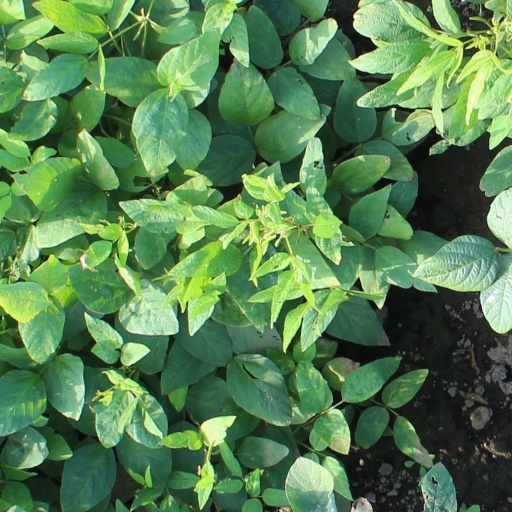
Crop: soybean